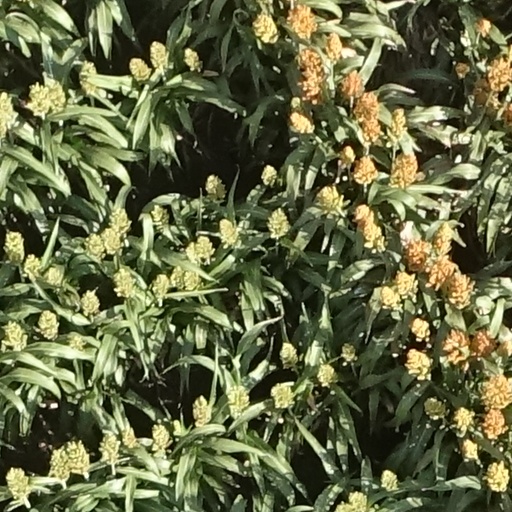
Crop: sorghum